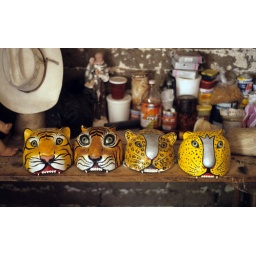
a row of wooden jaguar and tiger masks in the mask maker's workshop in Suchiapa Chiapas Mexico